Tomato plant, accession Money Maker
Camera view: tilt-top (135 deg); turntable rotation: 0 degrees
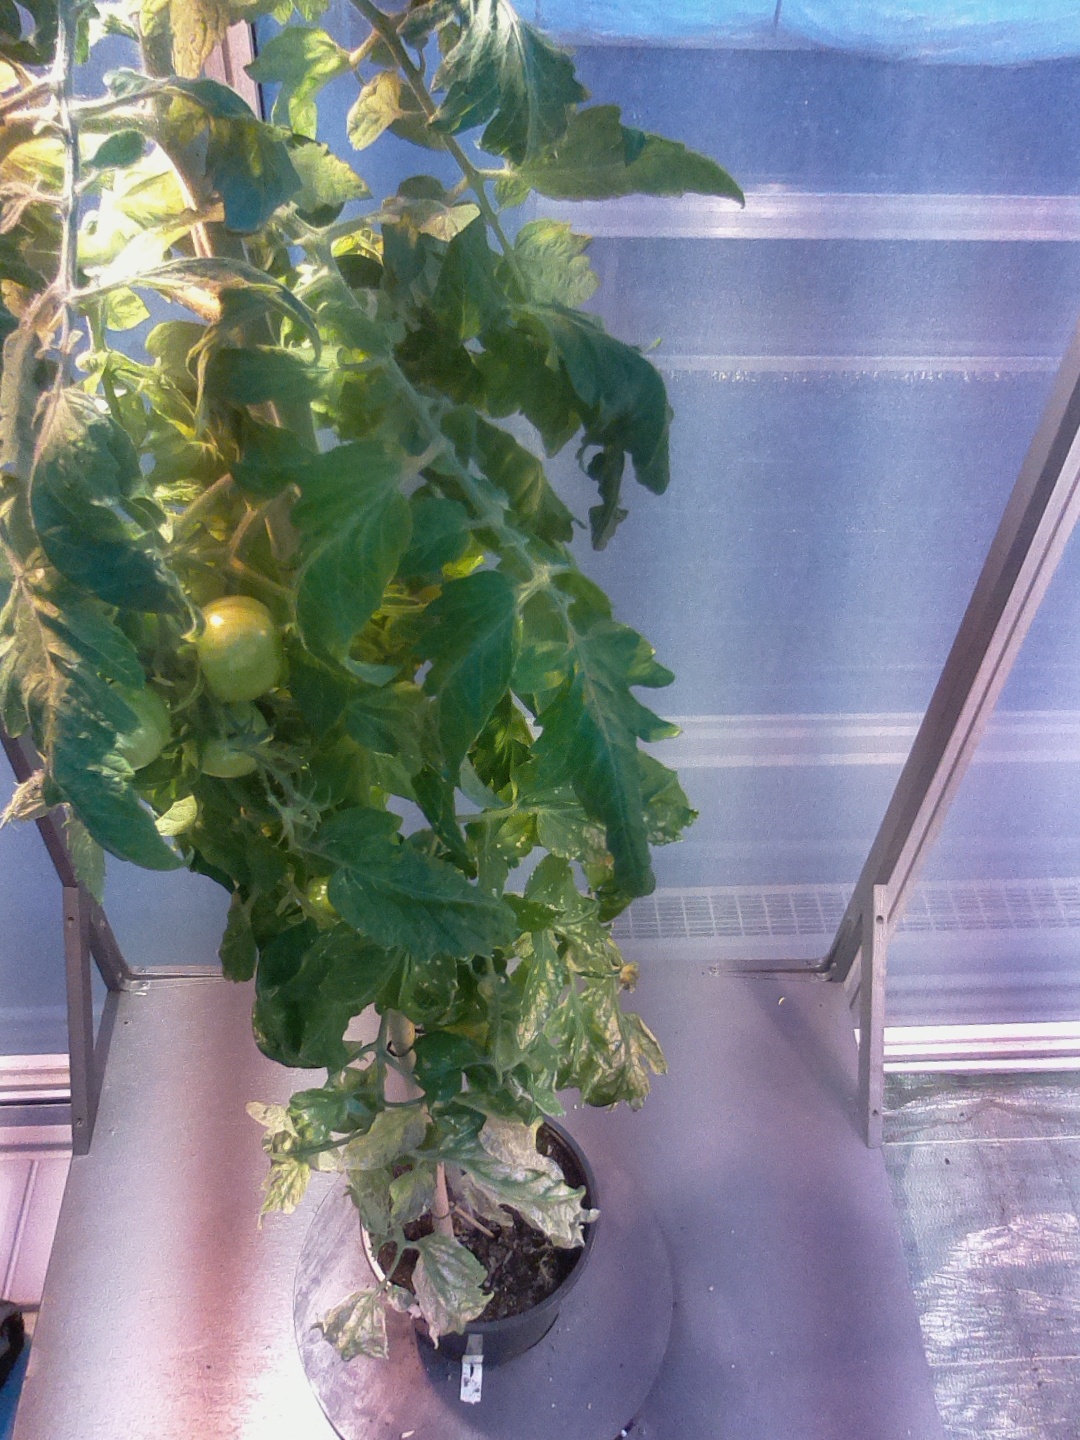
BBCH growth stage 75: 50%-60% of final fruit size